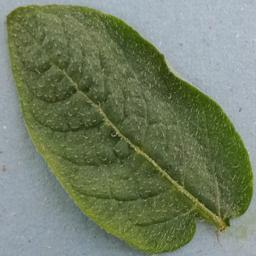
Label: Potato___Healthy